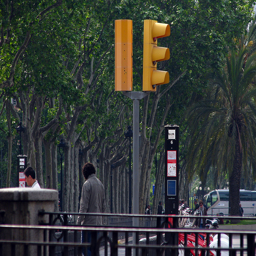
Man walking on sidewalk next to traffic light
A traffic light stands near a pedestrian footpath.
A couple of men walk on a tree lined street while a traffic light stands near them.
A man walking down a street past a parking meter.
A traffic signal at the end of a tree lined road.